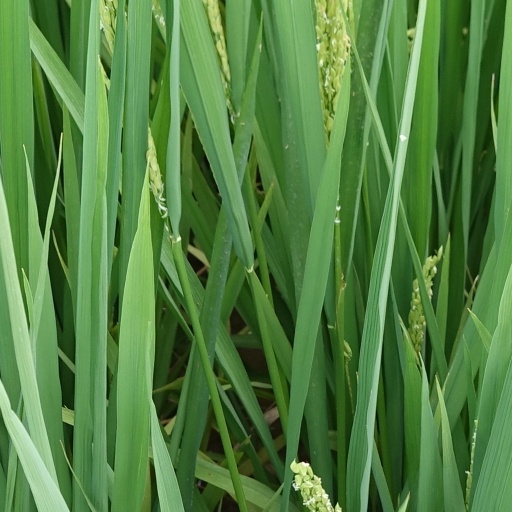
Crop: rice